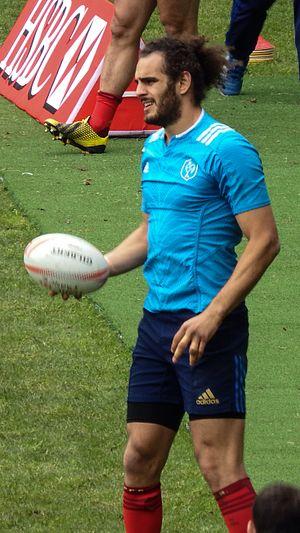
Jonathan Laugel, né le 30 janvier 1993 à Montmorency, est un joueur français de rugby à XV, où il évolue au poste de troisième ligne aile, et de rugby à sept. International de rugby à sept depuis 2012, il est en contrat avec la Fédération française de rugby à XV pour disputer les compétitions de rugby à sept, notamment les World Series.